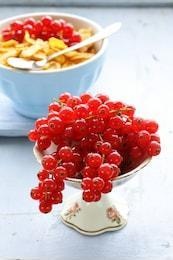
Label: redcurrant